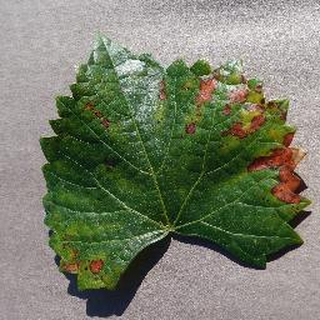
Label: grape_esca_black_measles